Behemoth

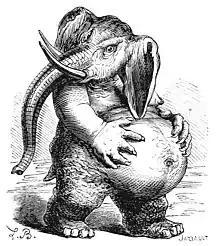
Behemoth as depicted in the "Dictionnaire Infernal" by Collin de Plancy

Behemoth ("bəhēmōṯ") is a beast from the biblical Book of Job, and is a form of the primeval chaos-monster created by God at the beginning of creation. Metaphorically, the name has come to be used for any extremely large or powerful entity.